Mirage of astronomical objects

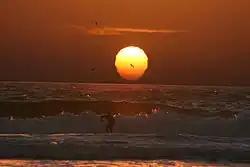
A mock mirage of the setting Sun

A mirage of an astronomical object is a meteorological optical phenomenon, in which light rays are bent to produce distorted or multiple images of an astronomical object. The mirages might be observed for such celestial objects as the Sun, the Moon, the planets, bright stars, and very bright comets. The most commonly observed of these are sunset and sunrise mirages.